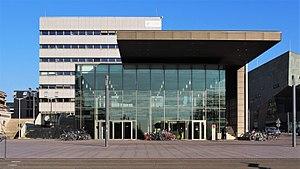
L’université de technologie de Darmstadt est une université allemande, située à Darmstadt, dans le Land de Hesse. Elle a été fondée en 1877. En 2011 avec 25 100 étudiants elle est la plus grande université au pays de Hesse et une des plus grandes universités de technologie en Allemagne.